John Slezer

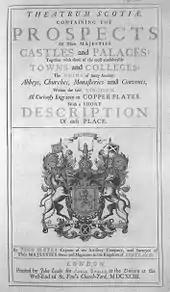
Title page of the "Theatrum Scotiae", 1693

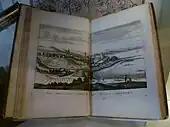
A copy of Slezer's work in the National Museum of Scotland

John Slezer (before 1650 – 1717) was a German-born military engineer and artist.